List of number-one albums of 2008 (Australia)

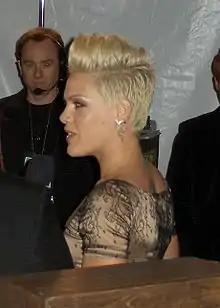
Pink, whose album "Funhouse" was the second highest seller of 2008

The highest-selling albums in Australia are ranked in the Australian Recording Industry Association albums chart, also known as the ARIA Charts, published by the Australian Recording Industry Association (ARIA). The data are compiled from a sample that includes music stores, music departments at electronics and department stores and Internet sales, in other words, both digital as well as CD sales. ARIA also issues a weekly singles chart and an end of year albums and singles chart, among other charts.